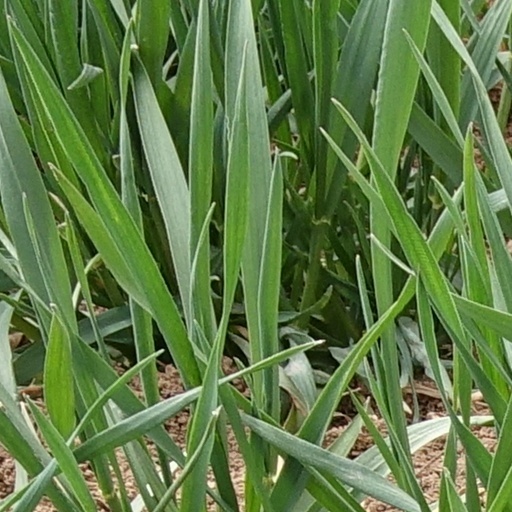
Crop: wheat